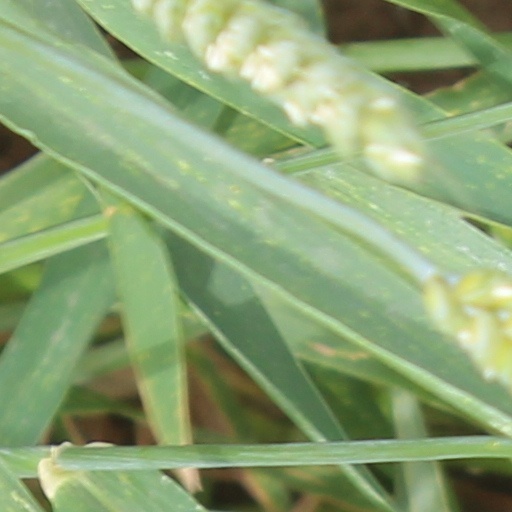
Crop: wheat